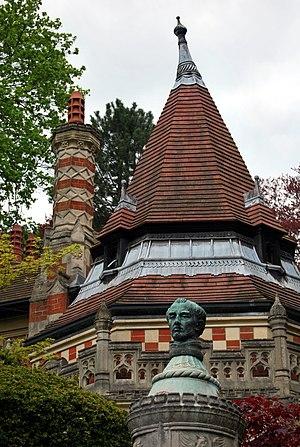
Dark Horse est le troisième album studio de George Harrison en solo, sorti en décembre 1974. Cette période est une époque difficile pour le musicien qui vient d'être quitté par sa femme Pattie, partie auprès de son ami Eric Clapton. Il y fait d'ailleurs mention dans sa reprise de Bye Bye, Love dans laquelle il adresse quelques piques au couple, ainsi que dans So Sad, seule chanson qu'il écrit sur le sujet. De plus, à l'aube d'une tournée aux États-Unis, il est atteint d'une laryngite qui altère totalement sa voix : ce problème se ressent particulièrement sur plusieurs chansons de l'album, attirant l'hostilité de la critique.
Friar Park est un manoir victorien néo-gothique situé près de Henley-on-Thames, en Angleterre.
Ballad of Sir Frankie Crisp (Let It Roll) est une chanson écrite, composée, interprétée et co-produite par George Harrison, publiée sur son triple album All Things Must Pass en 1970.